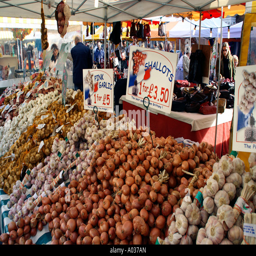
a sunday market visiting the town